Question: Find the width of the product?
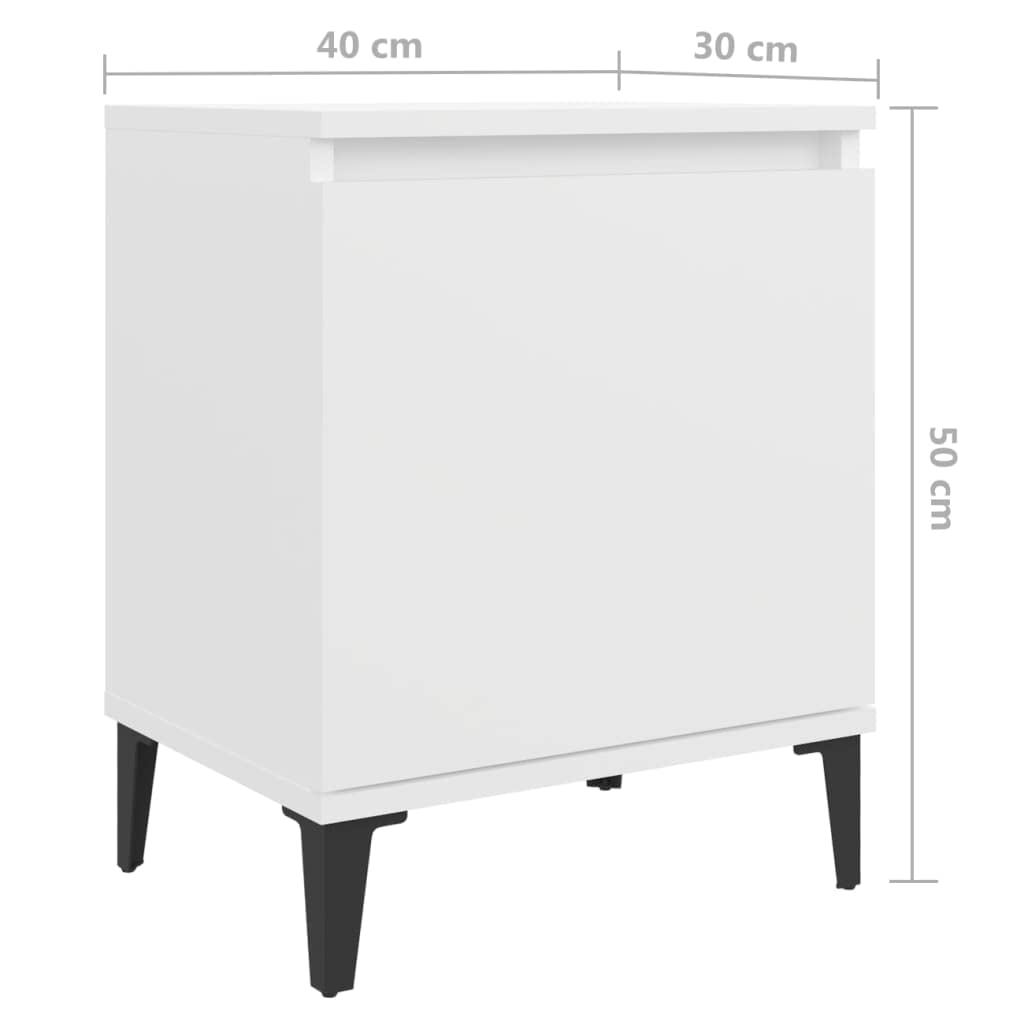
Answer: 40.0 centimetre